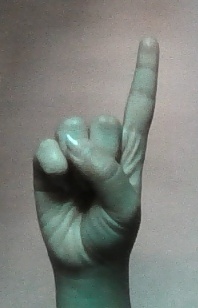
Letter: bb